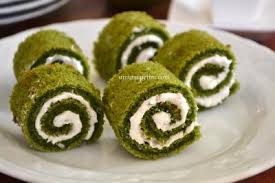
Yemek: lokum